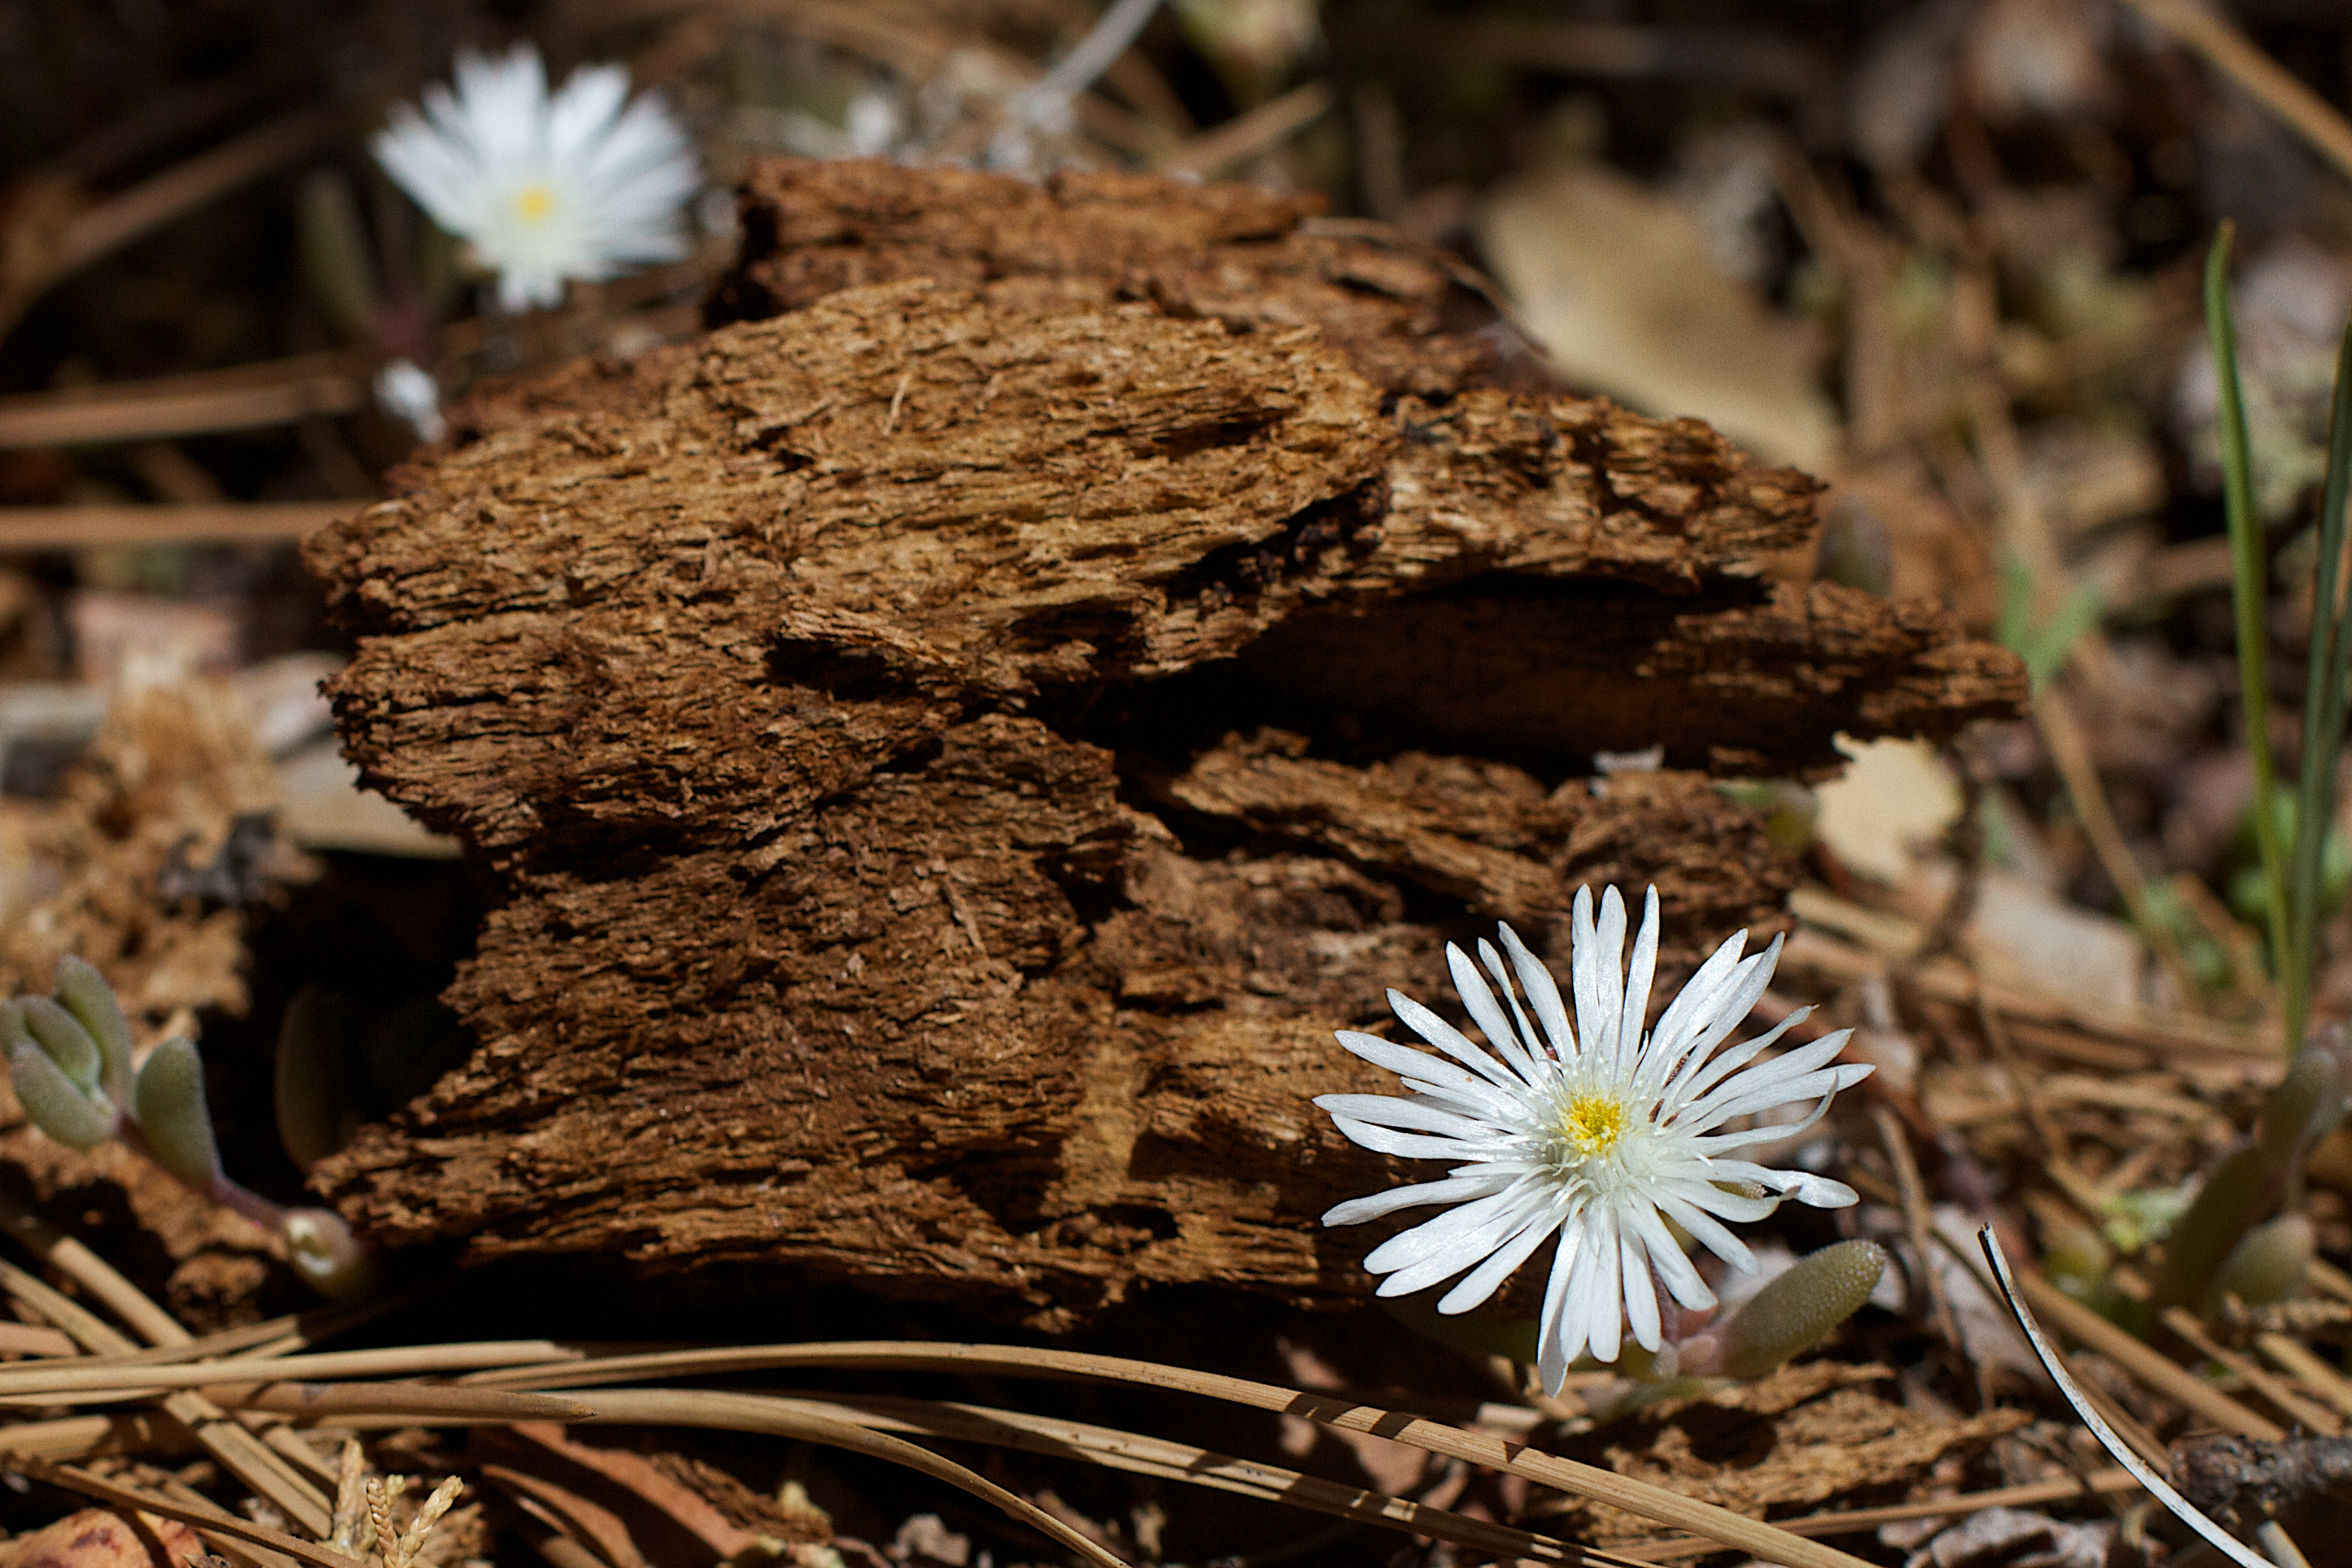
nature, plant, leaf, flower, herb, soil, botany, flora, fauna, wildflower, close up, macro photography, flowering plant, grass family, land plant